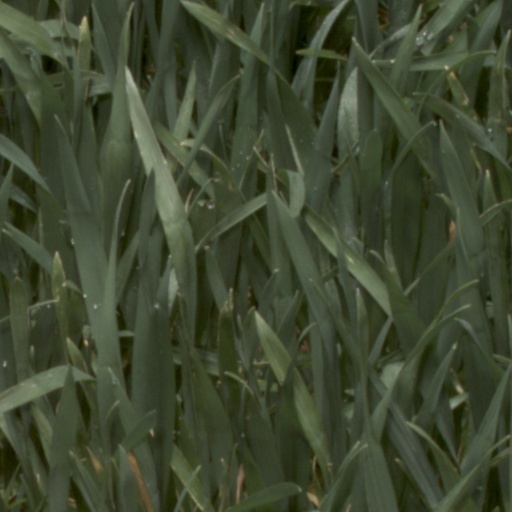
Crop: wheat